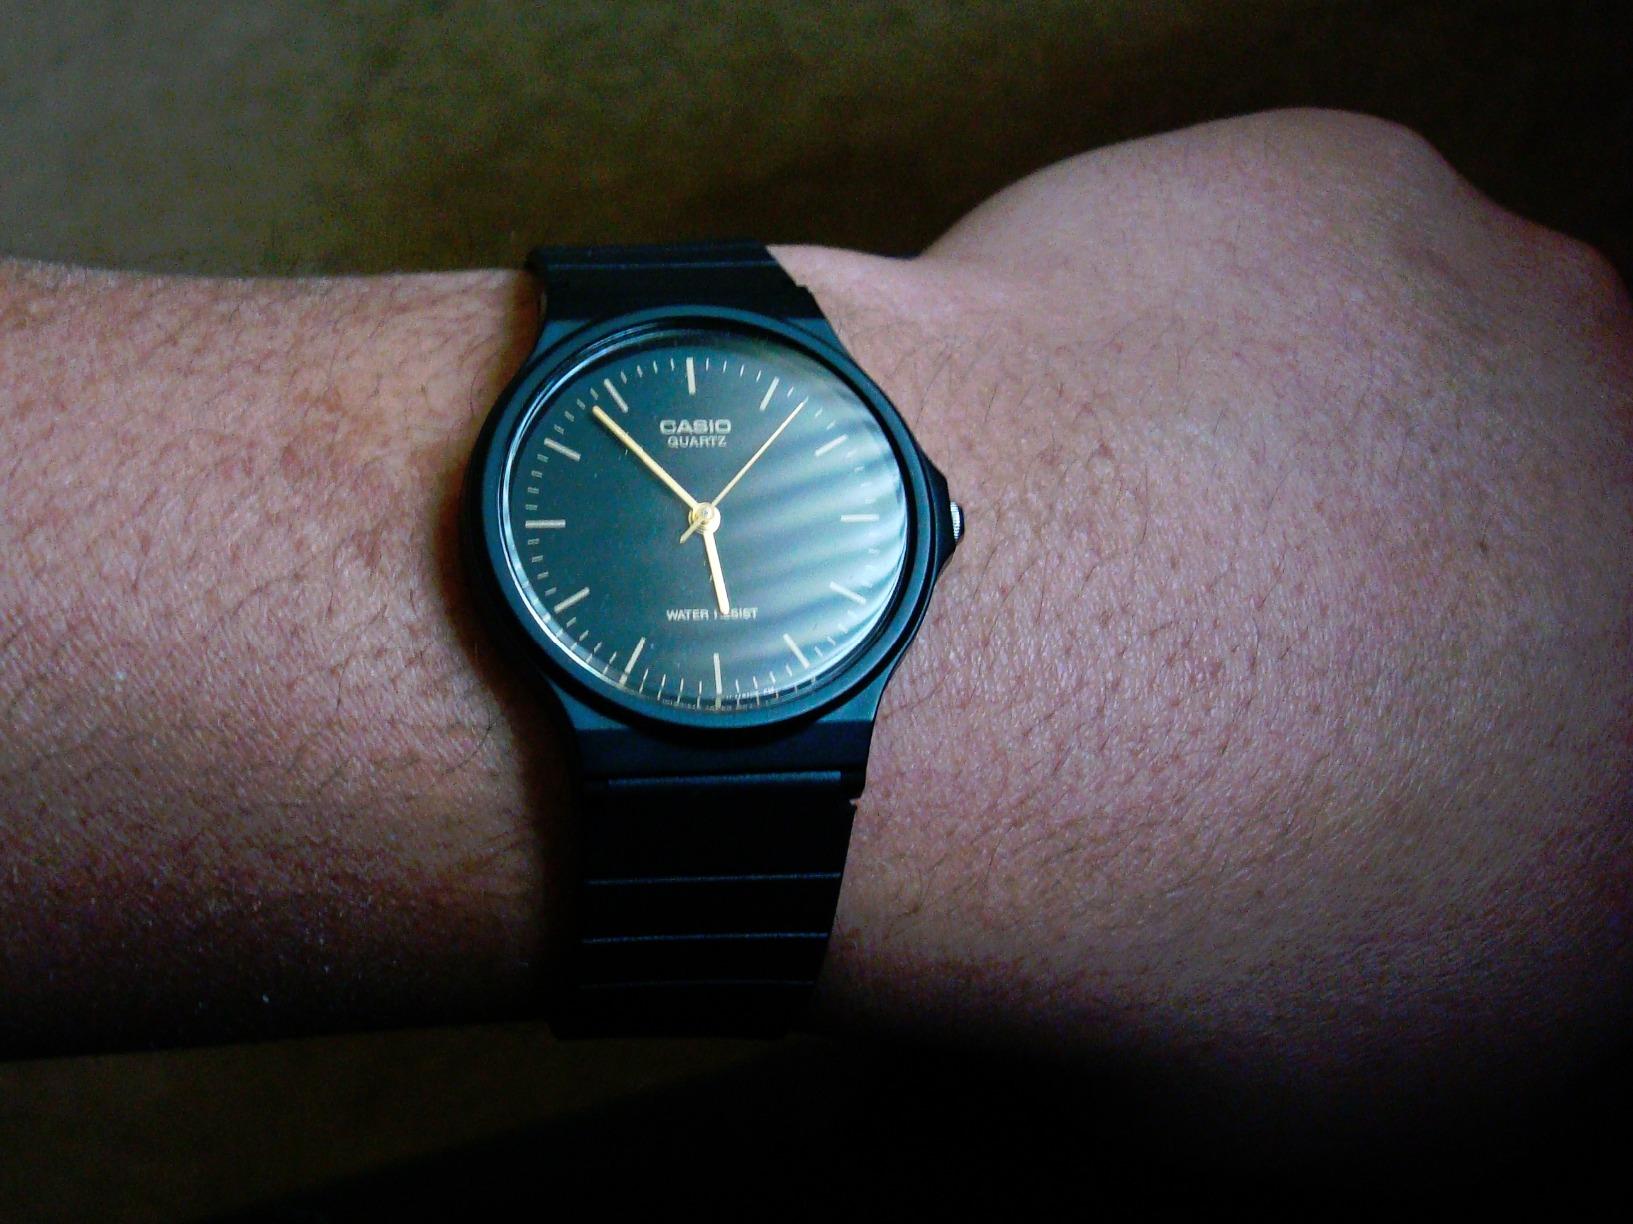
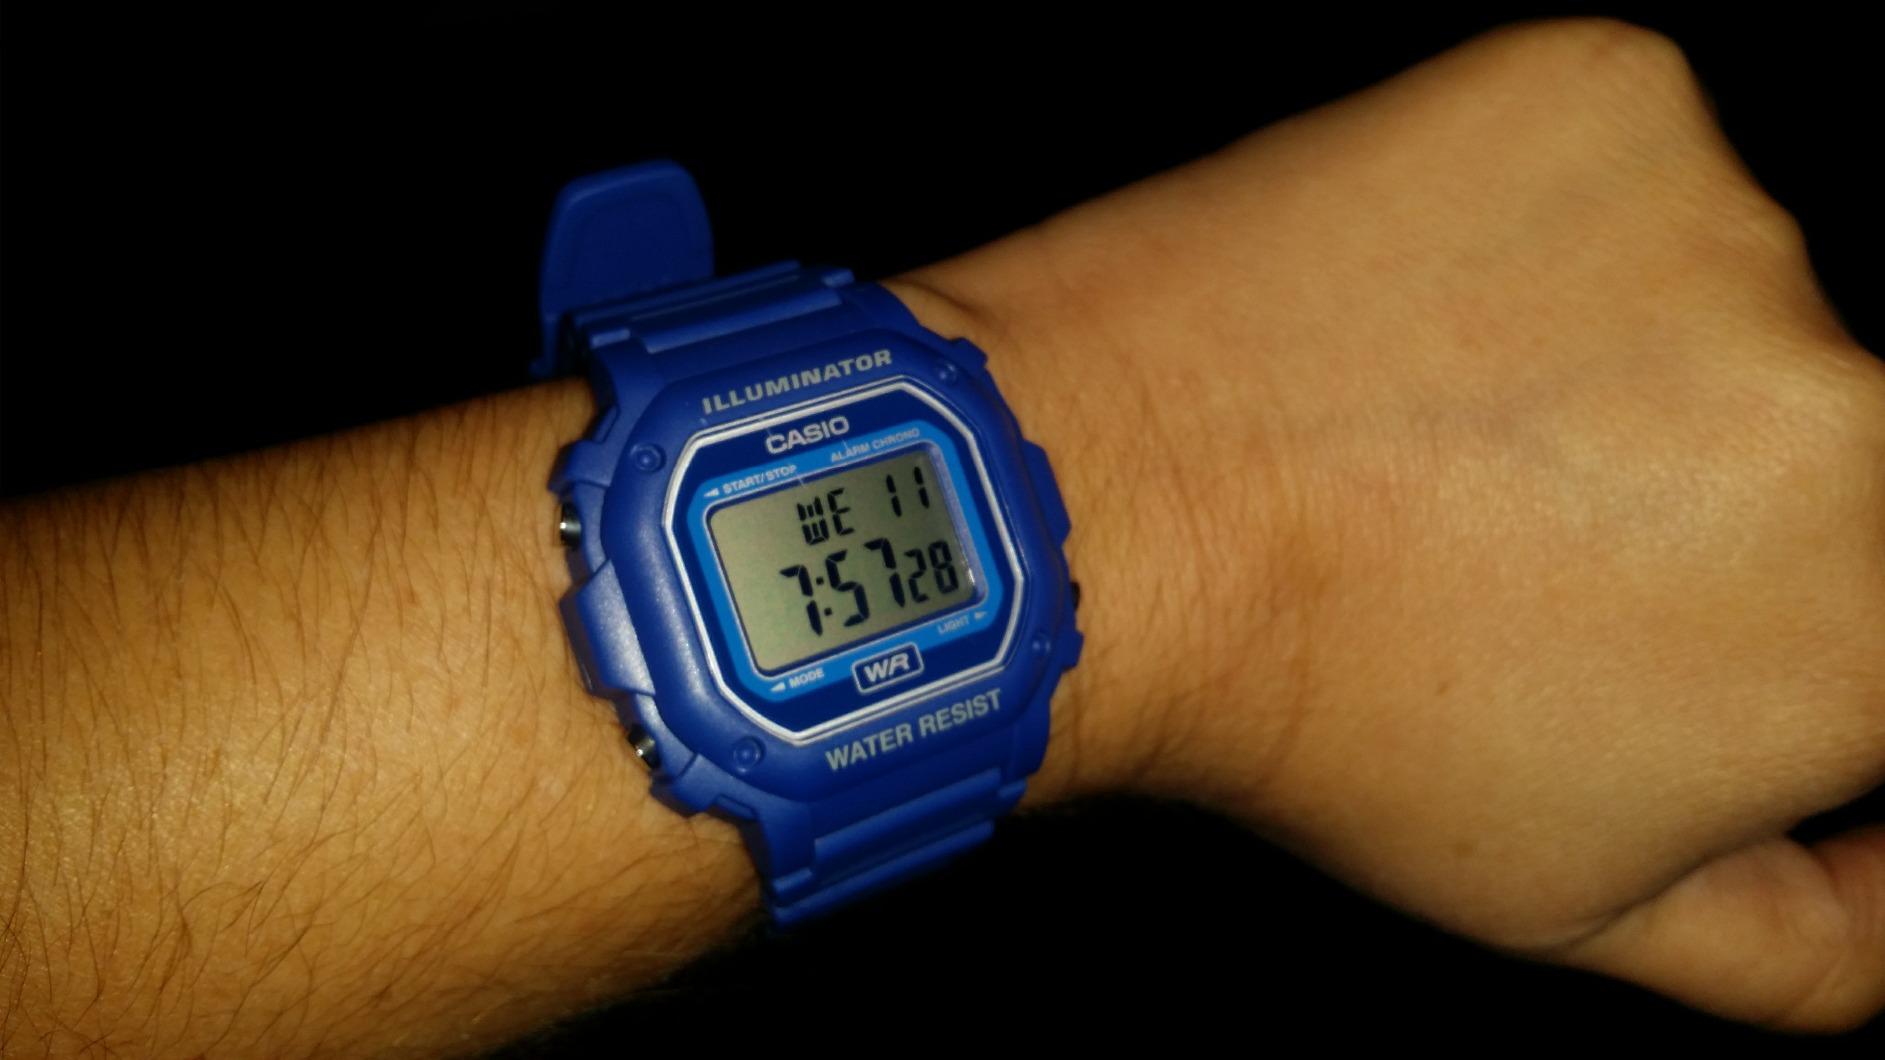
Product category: accessories_watch
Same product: no